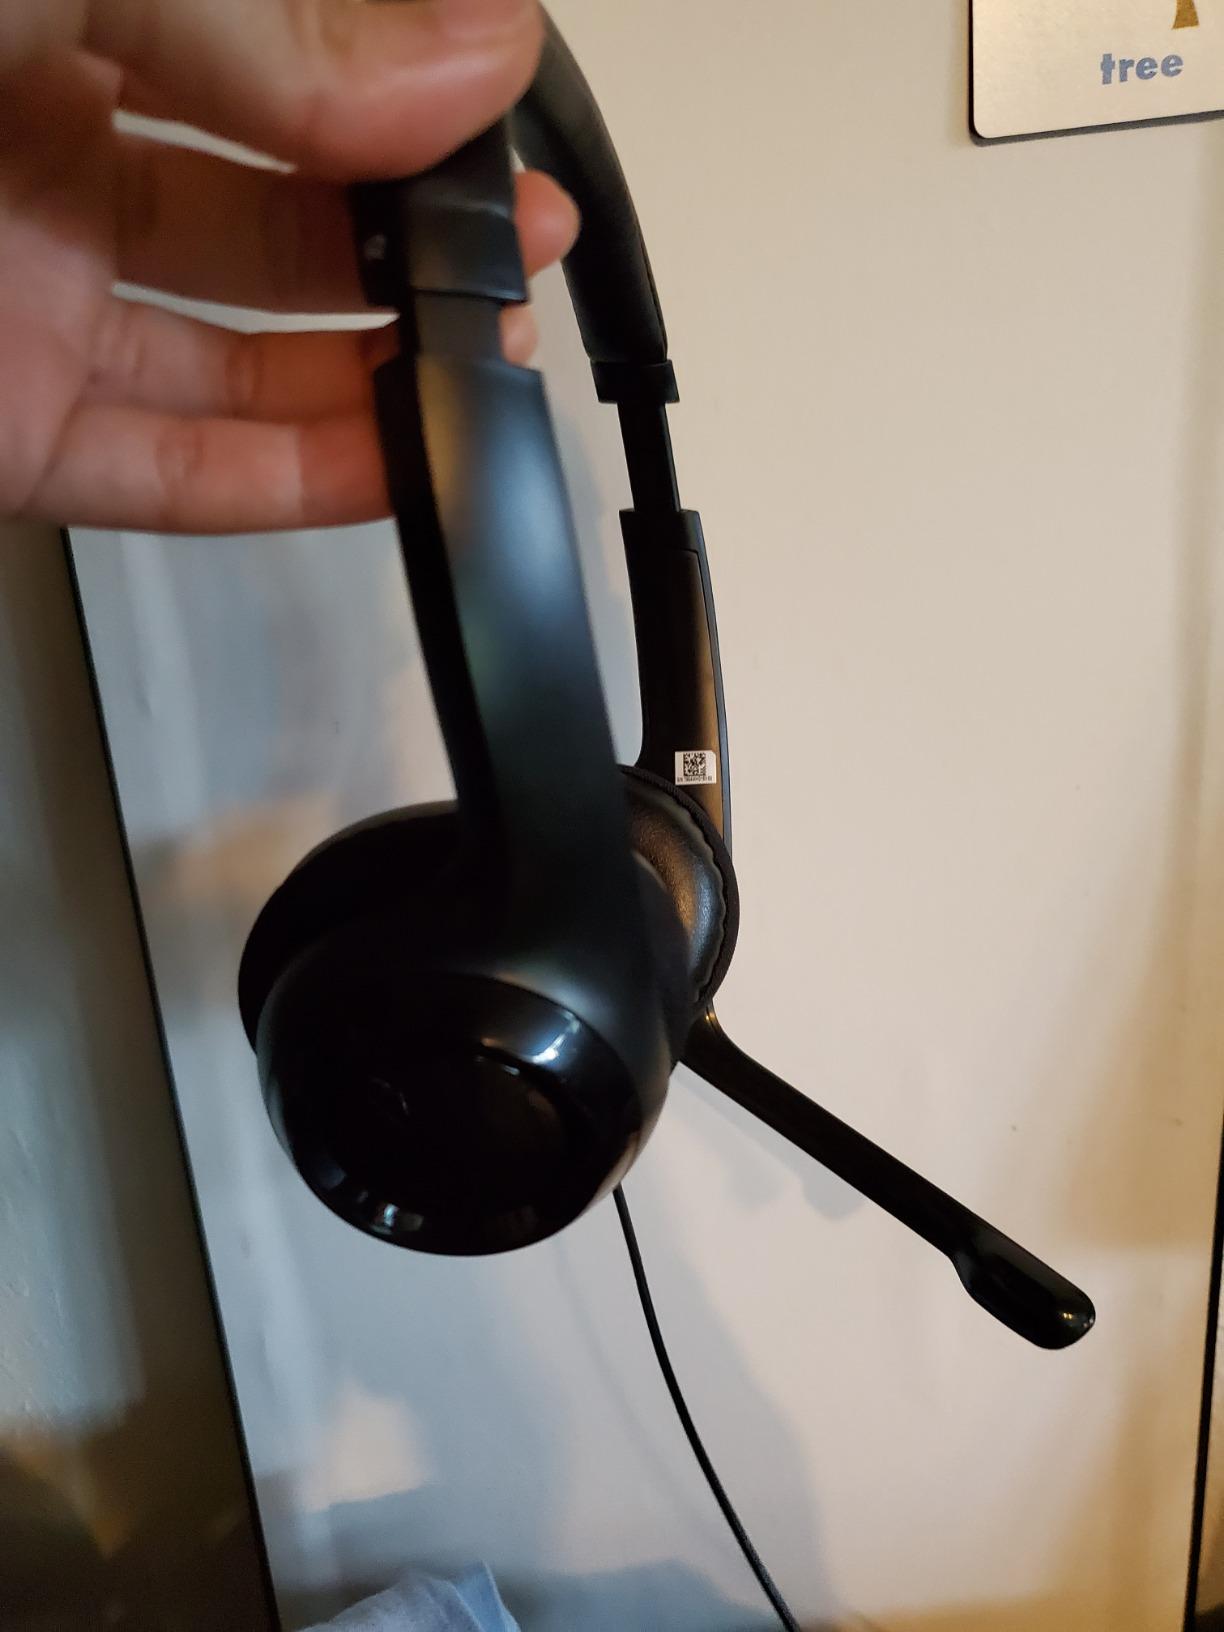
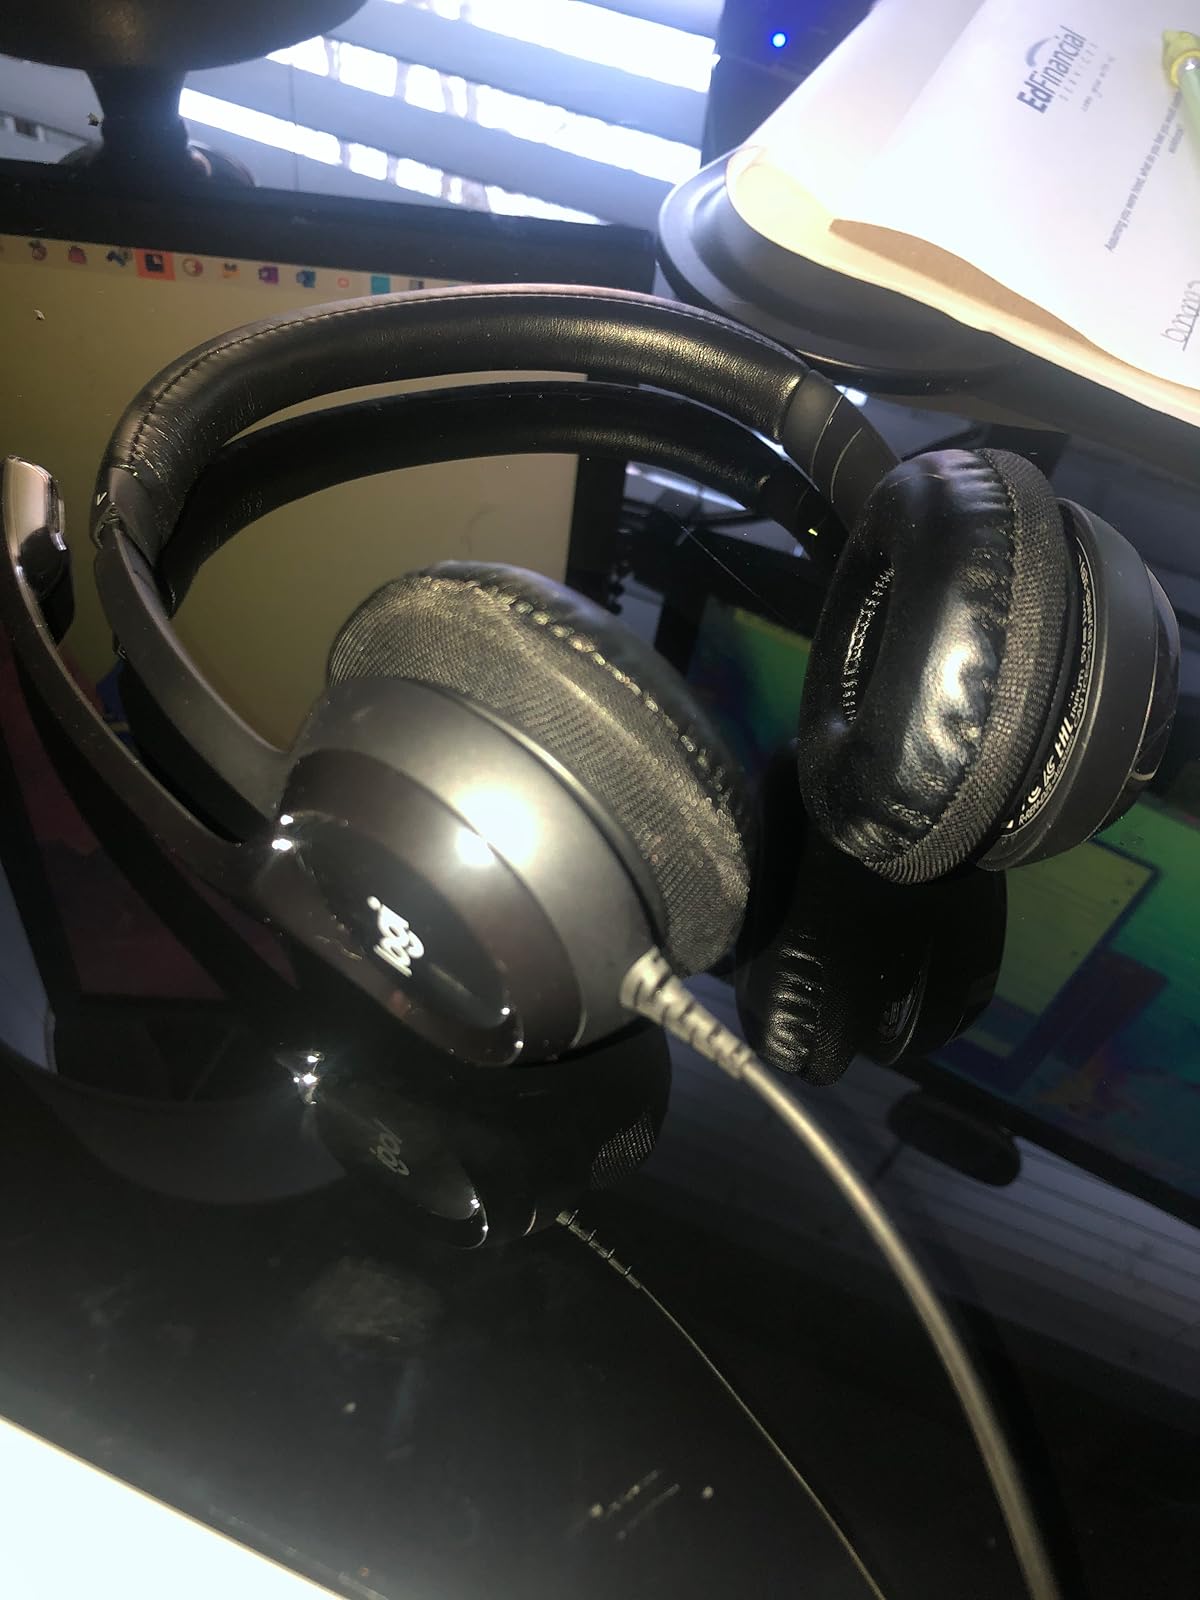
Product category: headphones
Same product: yes